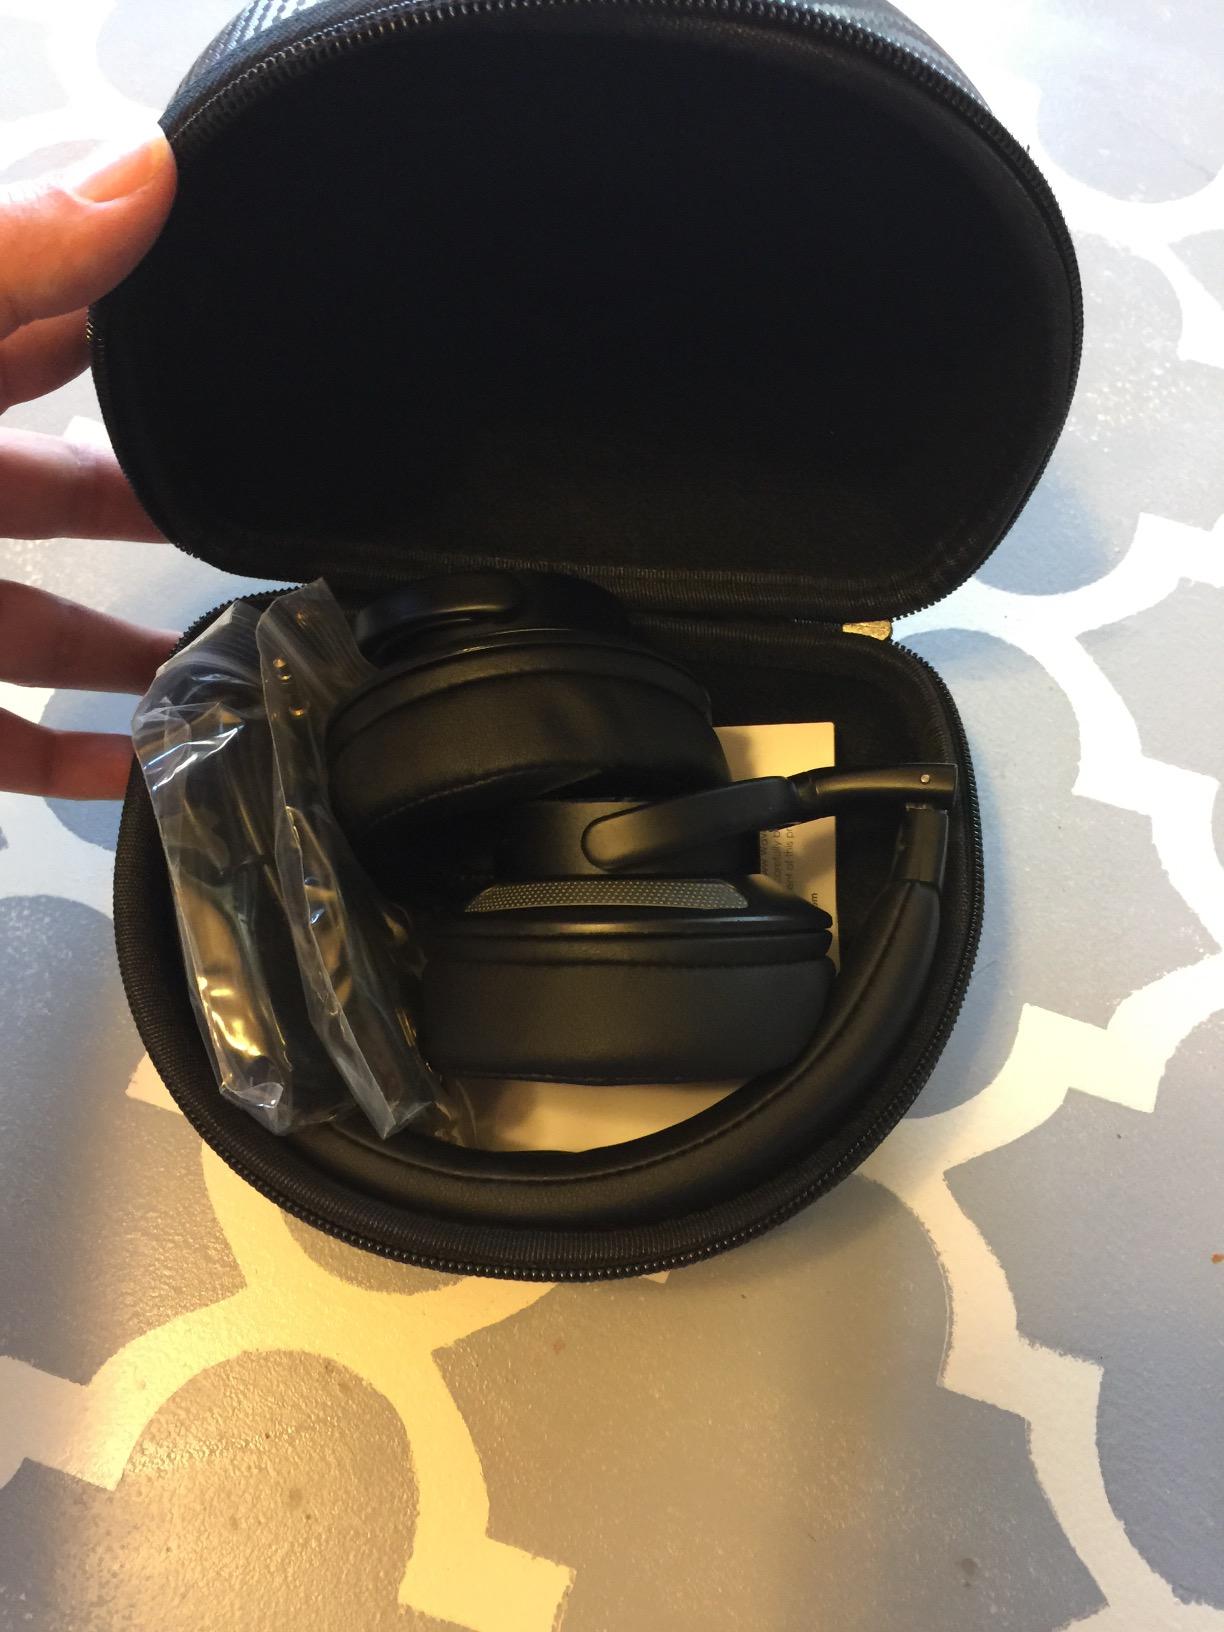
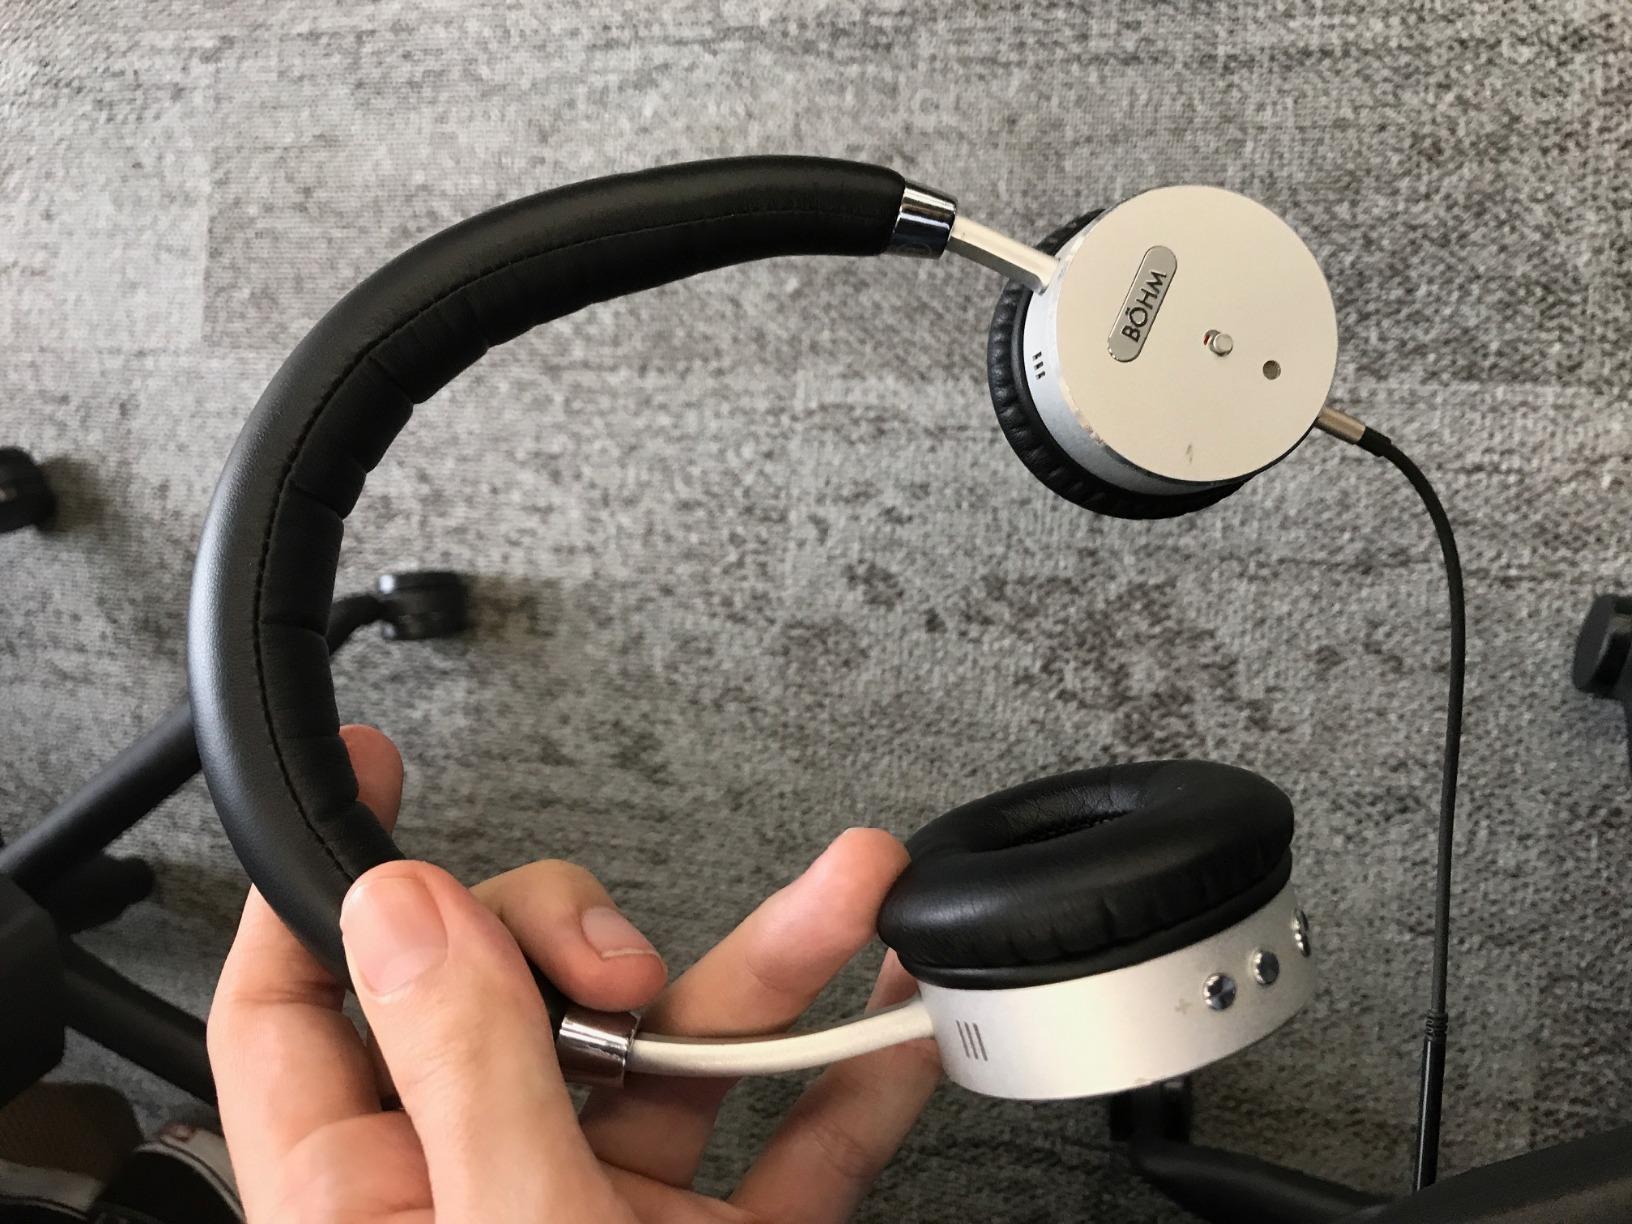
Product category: headphones
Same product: no